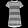
Label: Dress